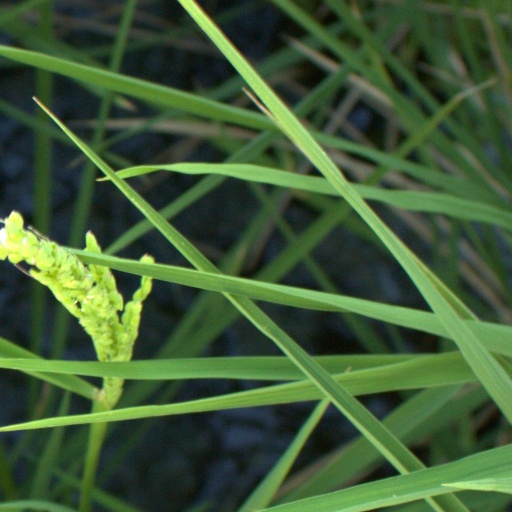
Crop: rice